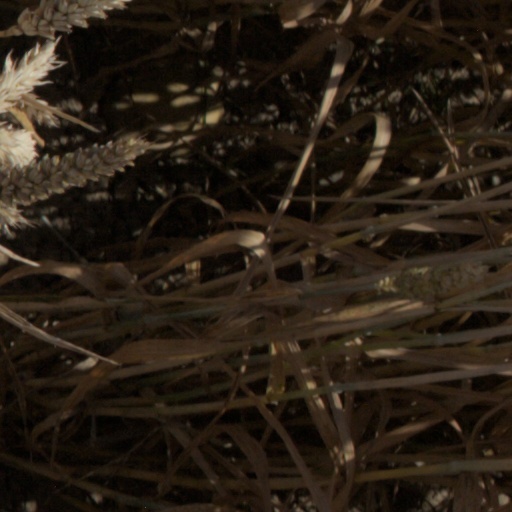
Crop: wheat